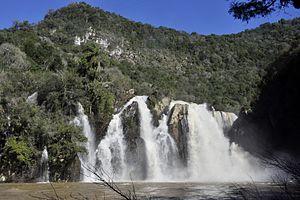
Nova Prata est une municipalité brésilienne laquelle est localisée dans la région montagneuse de la Serra Gaúcha située dans l'État du Rio Grande do Sul. Sa altitude est de 662 m au-dessus du niveau de la mer et la population en 2017 est estimée en 25 559 habitants. La température oscille de 14 °C jusqu'à 28 °C oú la température moyenne est de 17 °C. Le produit intérieur brut est estimé en 321 940 réaux brésiliens.